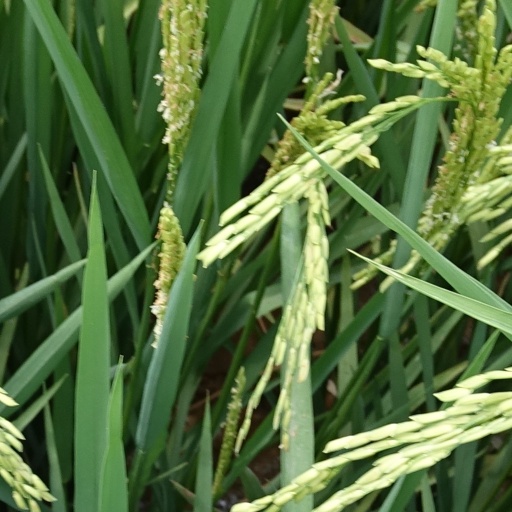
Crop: rice